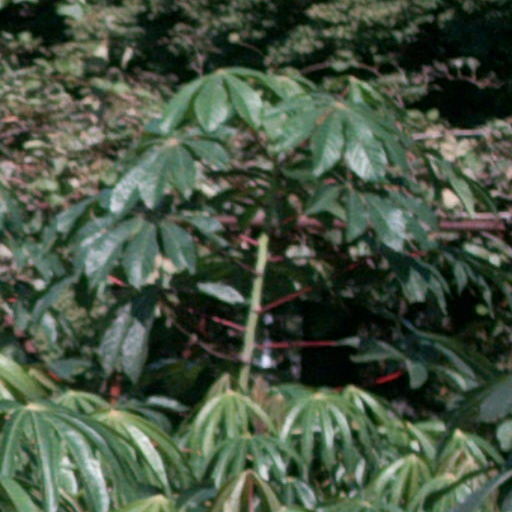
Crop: cassava